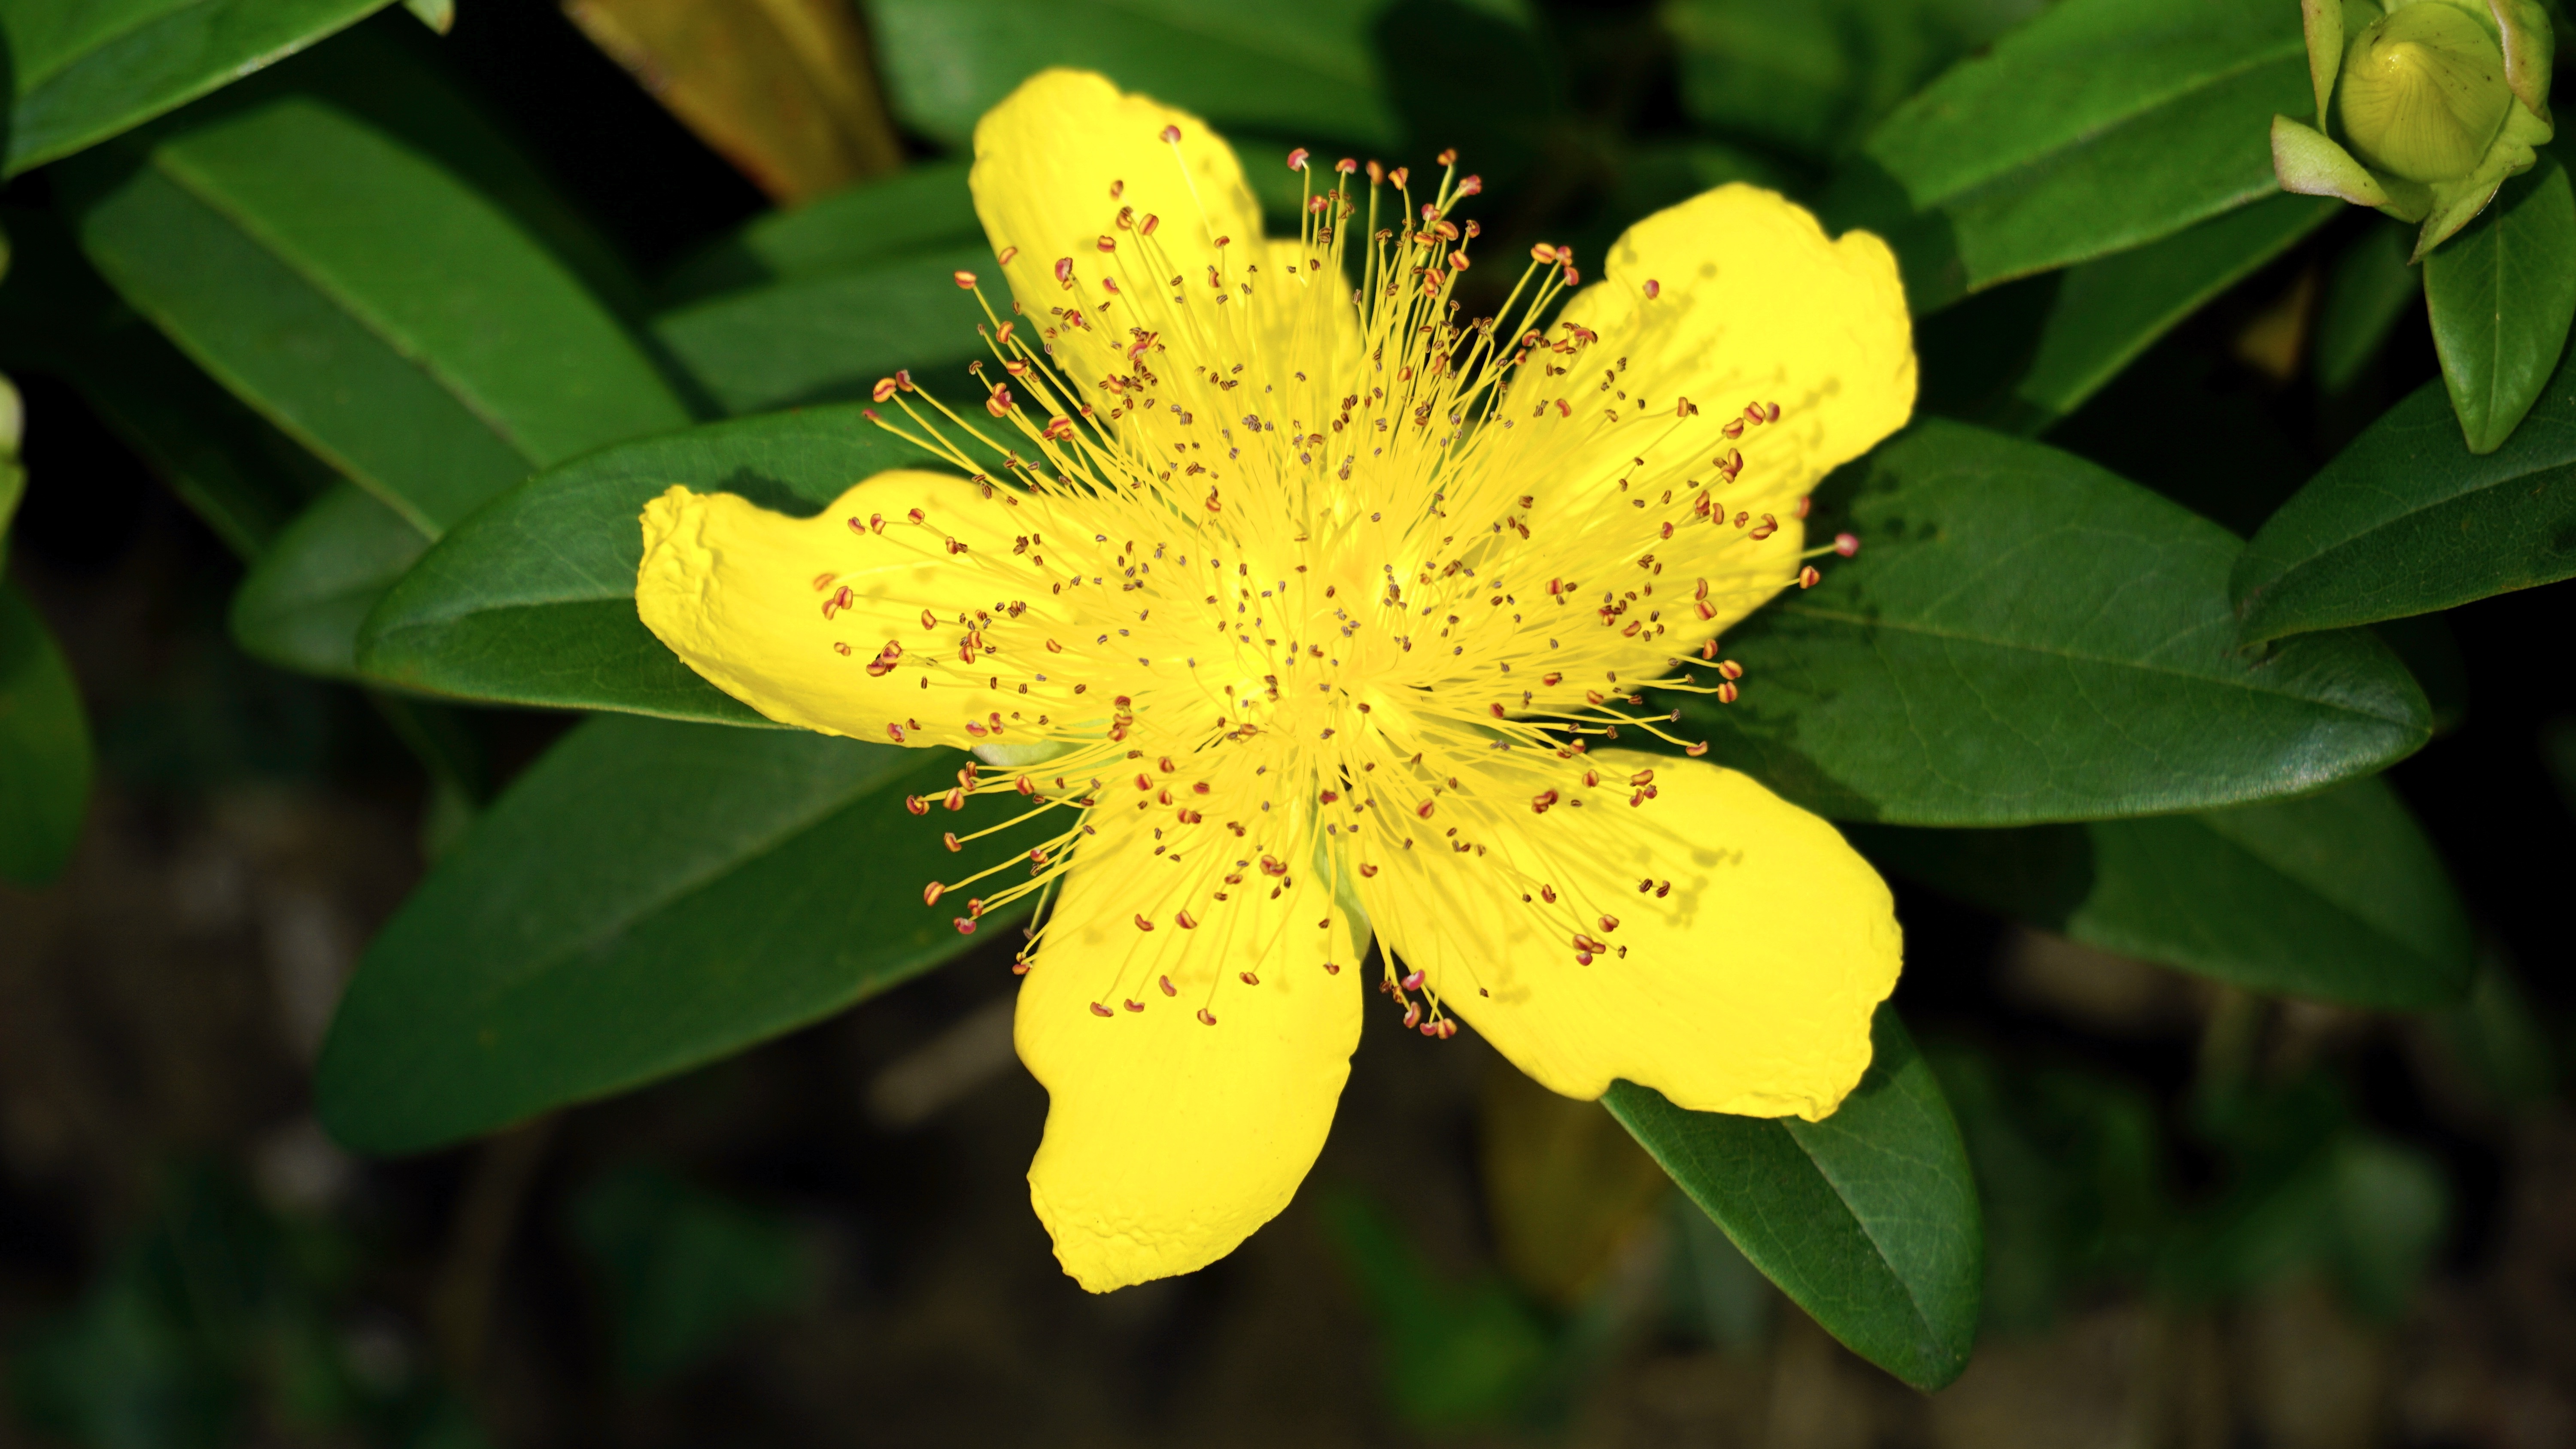
nature, blossom, growth, plant, leaf, flower, petal, bloom, summer, spring, green, natural, fresh, botany, blooming, yellow, garden, flora, yellow flower, freshness, wildflower, outdoors, shrub, bright, springtime, soft, hypericum, macro photography, flowering plant, rose of sharon, hypericaceae, land plant